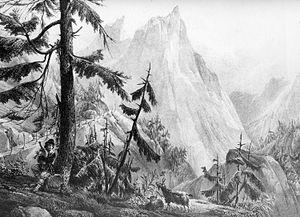
Montagnes du Jura
Plusieurs chevaux légendaires sont mentionnés dans le massif du Jura. Il s'agit principalement de chevaux blancs et ailés se promenant près de sources, s'envolant au sommet des montagnes ou s'ébattant dans les forêts jurassiennes. On trouve également mention de chevaux sans tête, d'un cheval à trois pieds, ou encore de dangereuses montures qui noient les humains tentés de les monter dans la Loue. Ces animaux peuvent être montés durant une chasse sauvage ou simplement bloquer un passage, voire jouer des tours à ceux qui les enfourchent, ou les tuer.